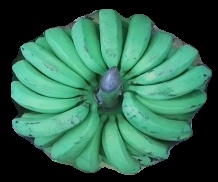
Variety: pachbale
Grade: grade2